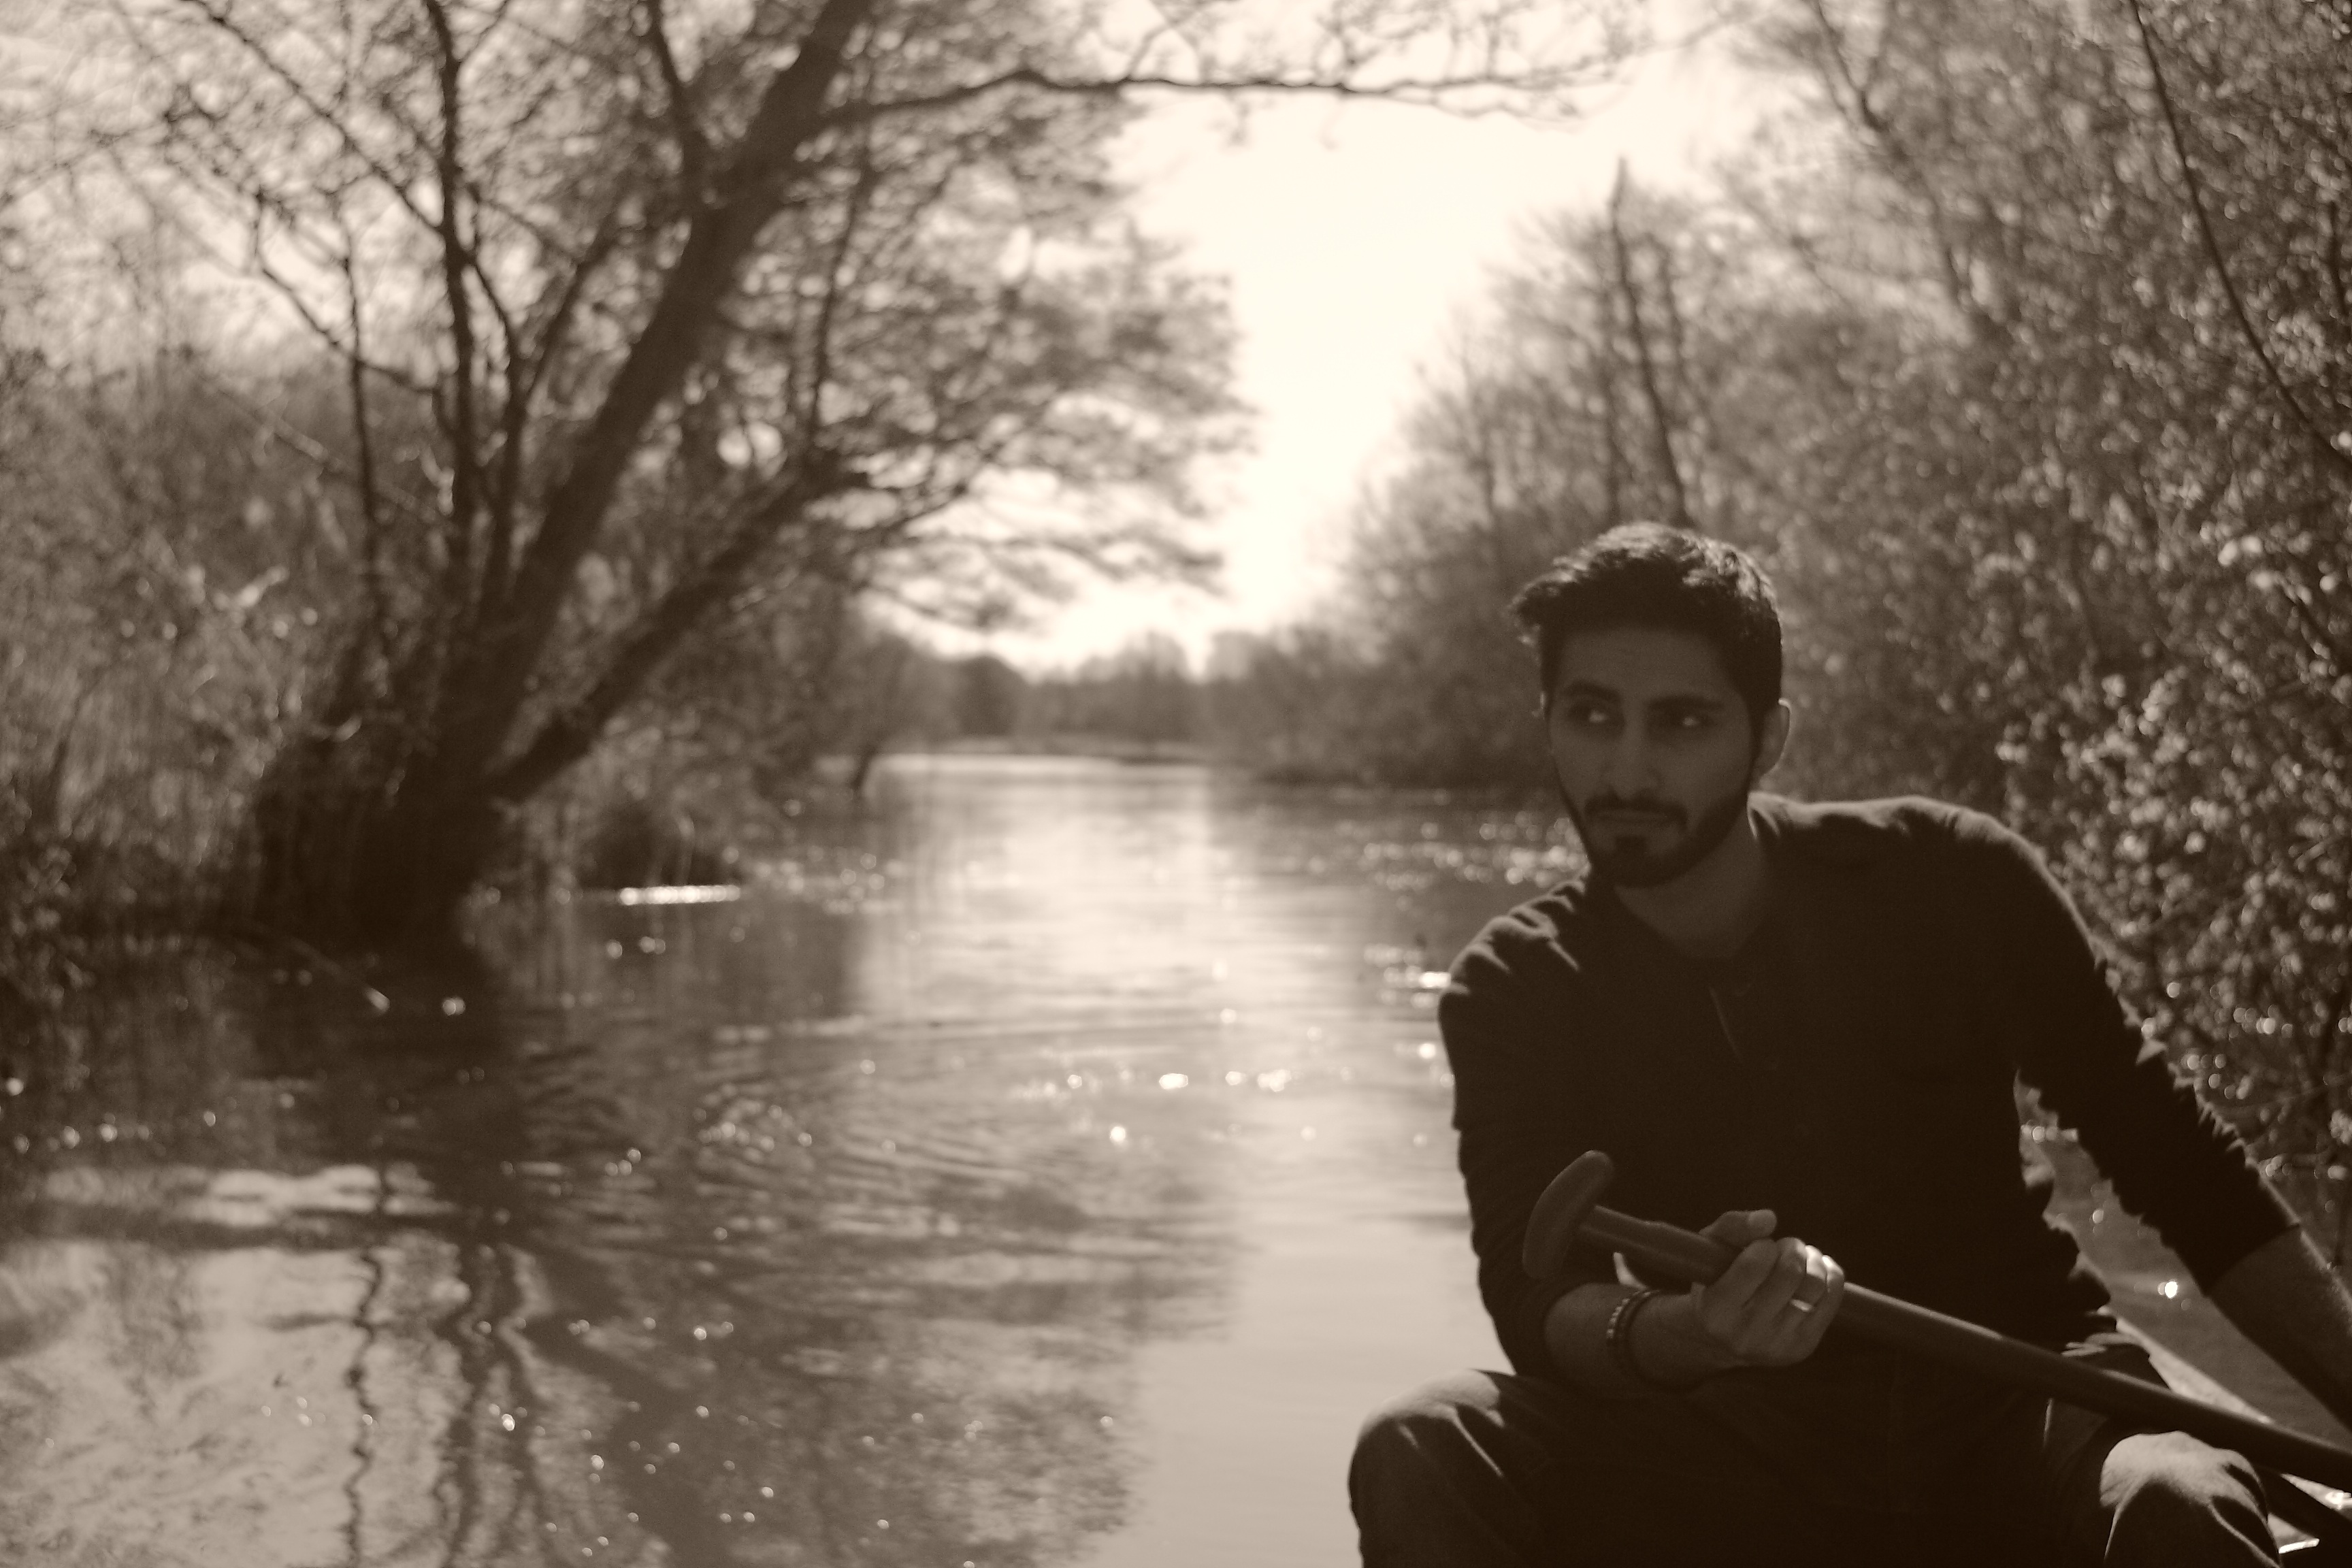
black and white, monochrome, season, monochrome photography